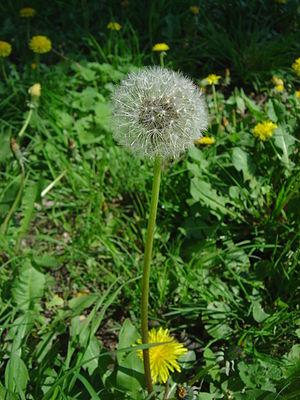
Pissenlit
La section Ruderalia du genre Taraxacum, famille des Asteraceae, est un ensemble d'espèces de plantes très proches les unes des autres. On les désigne couramment sous le nom vernaculaire de « pissenlit commun » ou de « pissenlit officinal ». Cette section regroupe les espèces sans doute les plus connues du genre Taraxacum. La distinction de chaque espèce par rapport à une autre est pourtant ardue, même pour une personne avertie. Comme leur reproduction est essentiellement apomictique, certains auteurs considèrent d'ailleurs qu'il n'y pas lieu de distinguer des espèces parmi ces populations.